Lukas Moodysson

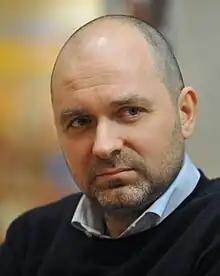
Moodysson in 2011

Karl Fredrik Lukas Moodysson (born 17 January 1969) is a Swedish filmmaker, novelist, and short story writer. First coming to prominence as an ambitious poet in the 1980s, he had his big domestic and international breakthrough directing the 1998 romantic film "Show Me Love". He has since directed a string of films with different styles and public appeal, as well as continued to write both poetry and novels. In 2007, "The Guardian" ranked Moodysson eleventh in its list of the world’s best directors, describing his directorial style as “heartfelt and uncompromising.”